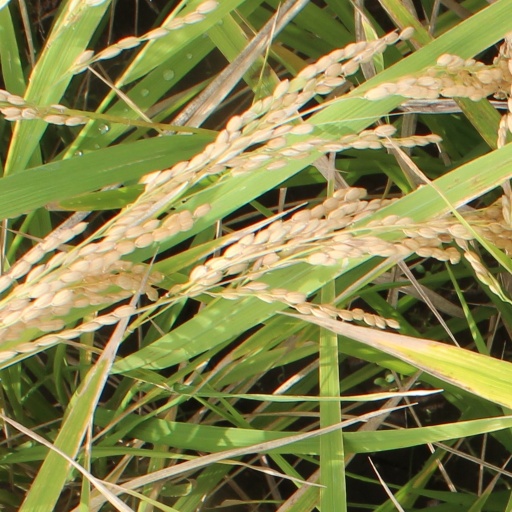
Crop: rice